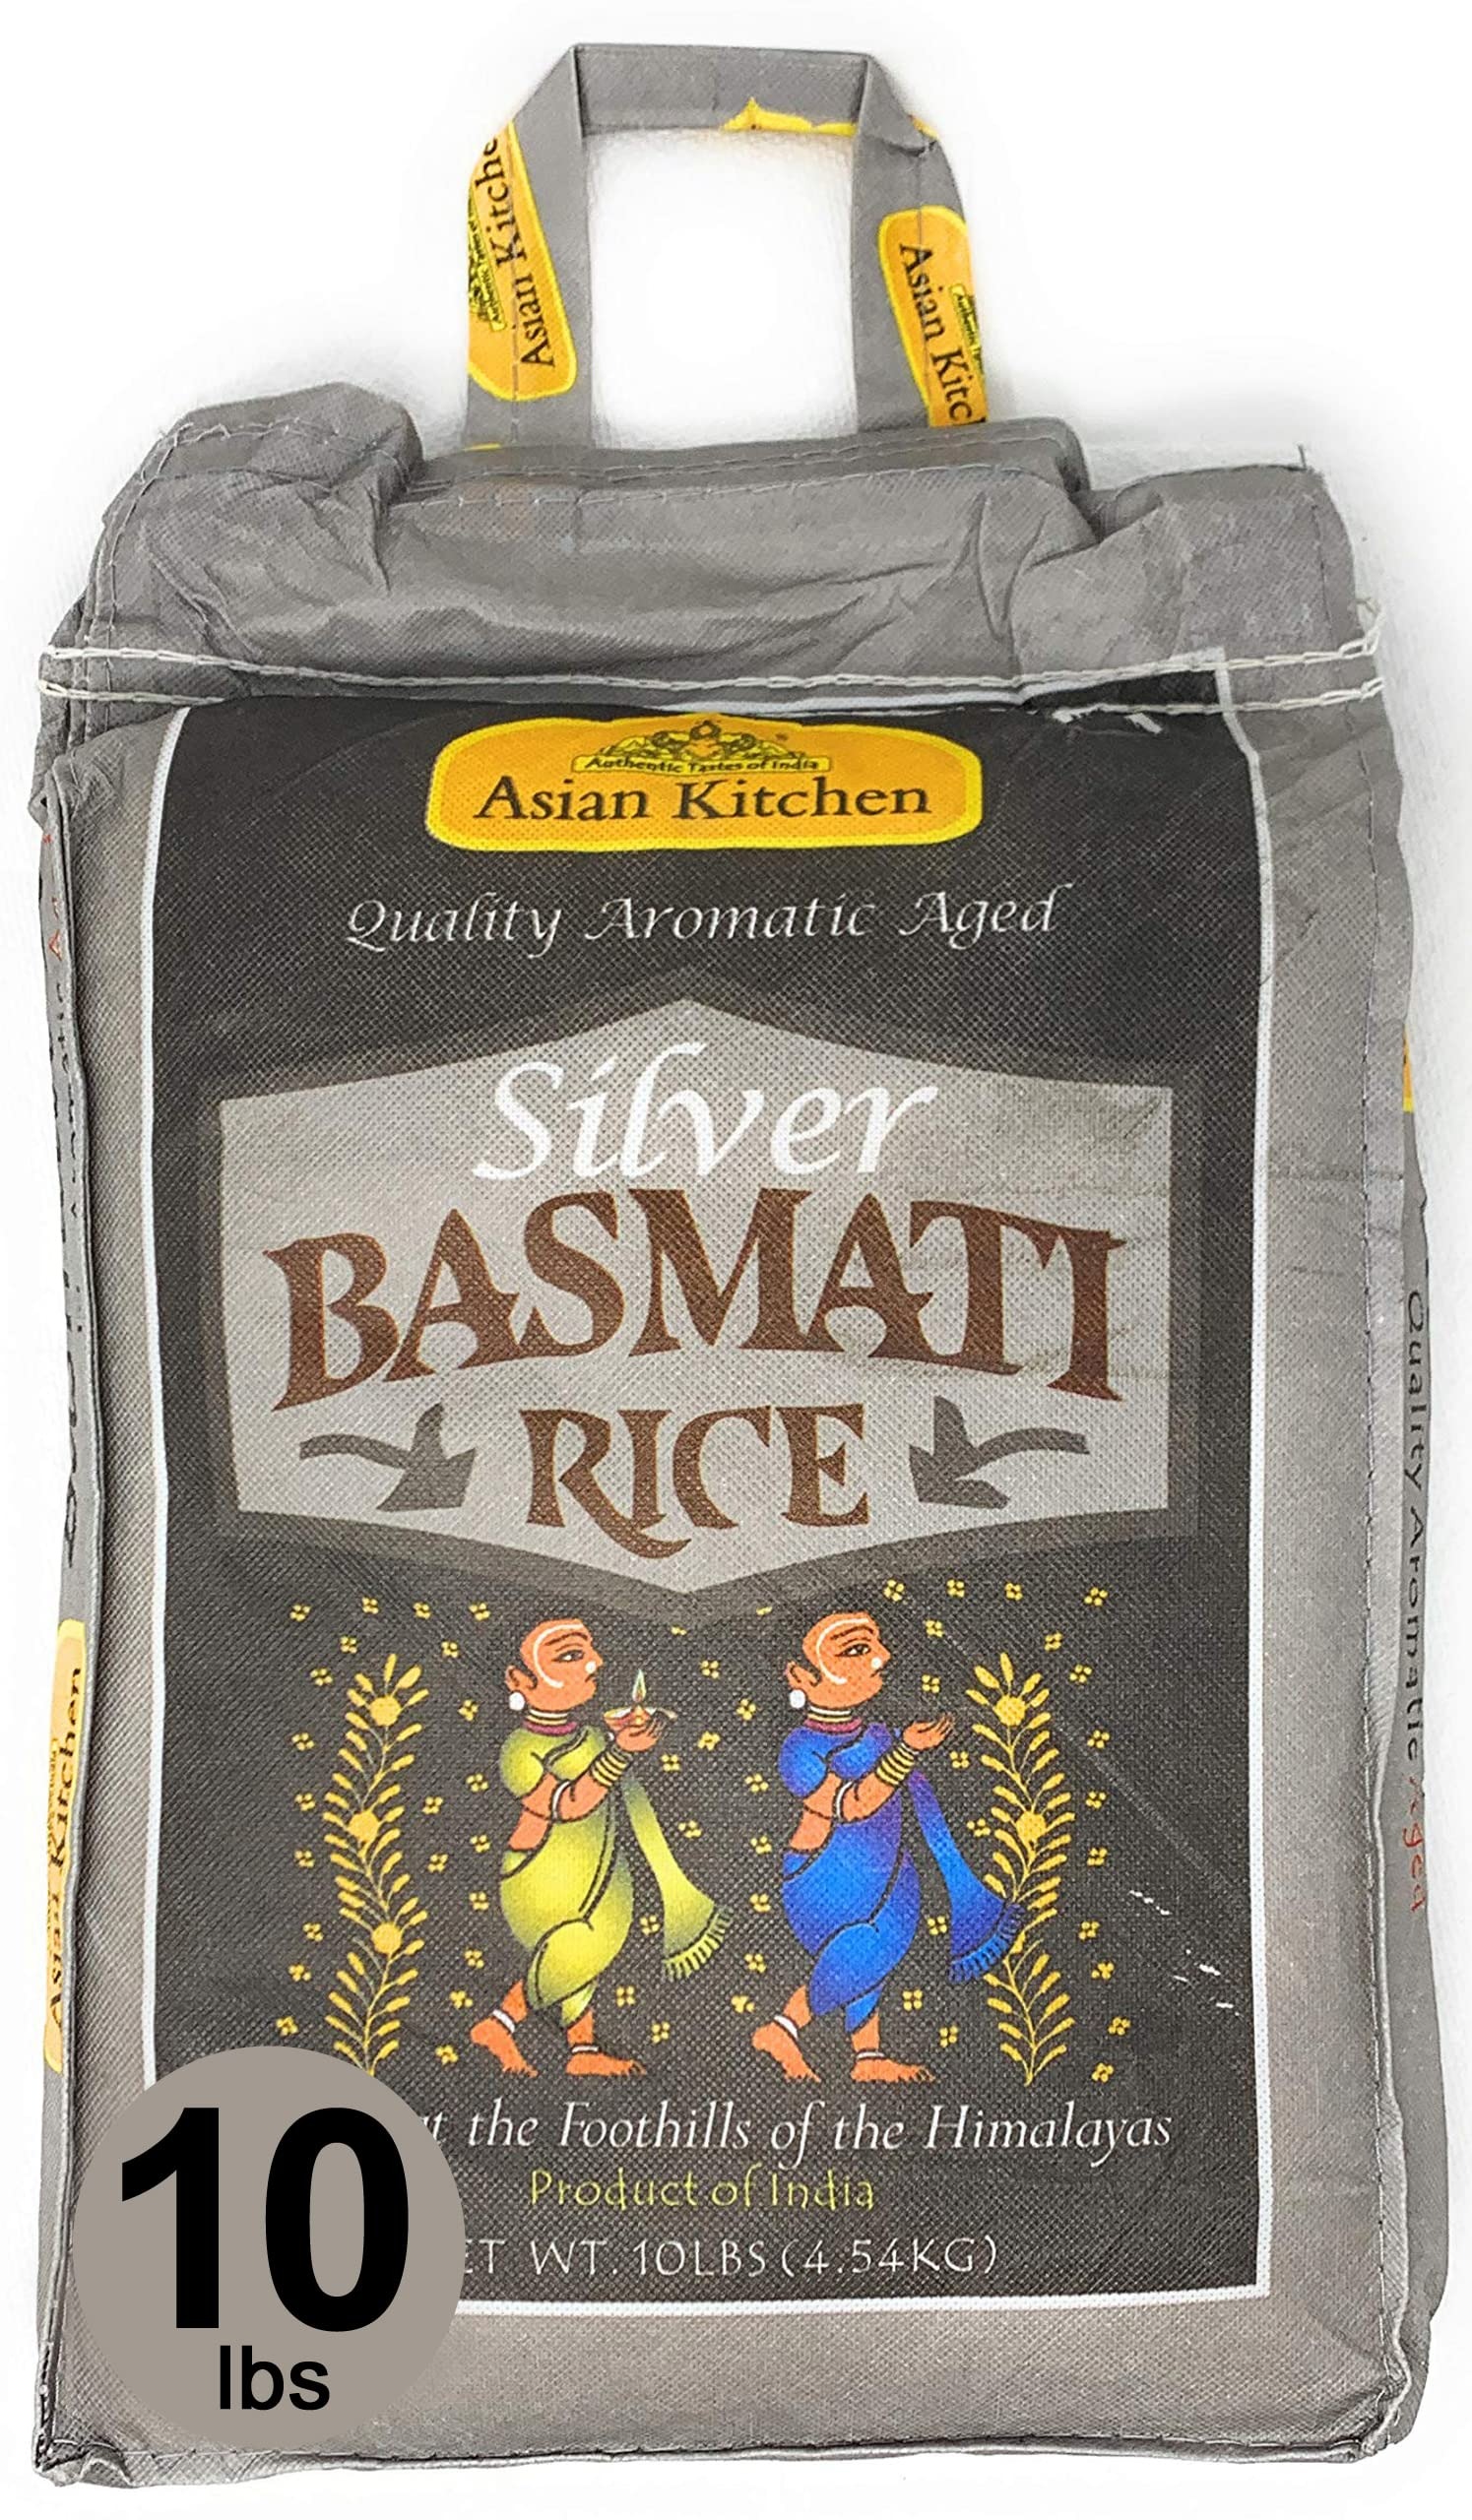
Item Name: Asian Kitchen Silver White Basmati Rice Extra Long Aged 10lbs (4.54kg) ~ All Natural | Gluten Friendly | Vegan | Indian Origin | Export Quality
Bullet Point 1: You'll LOVE our Silver Aromatic Basmati Rice by Asian Kitchen--Here's Why: 100% Natural, No preservatives & Great Health Benefits
Bullet Point 2: 🍚Aged 12-18 Months for Best Aroma. Gluten Friendly Indian Origin, Export Quality & Great Taste!
Bullet Point 3: 🍚With grain length of 7mm, this Authentic Basmati Rice has sweet flavour and heavenly aroma that is beyond compare made especially for Customer Satisfaction!
Bullet Point 4: 🍚Rani is a USA based company selling quality foods for over 40 years, buy with confidence!
Bullet Point 5: 🍚Net Wt. 10lbs (4.54kg) Product of India ~ Packed in Eco-friendly cloth Reusable bags
Product Description: Silver Basmati is Long Basmati Rice, is grown and natured with the river water of the Himalayas. This exceptionally long Basmati Rice has a sweet flavour & aroma that is truly extraordinary. With grain length of 7mm, this Authentic Basmati Rice has sweet flavour and heavenly aroma that is beyond compare.
Value: 160.0
Unit: Ounce

Price: 32.99